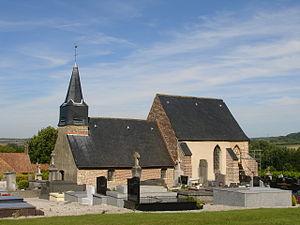
Église de Vieil-Moutier
Vieil-Moutier est une commune française située dans le département du Pas-de-Calais en région Hauts-de-France.